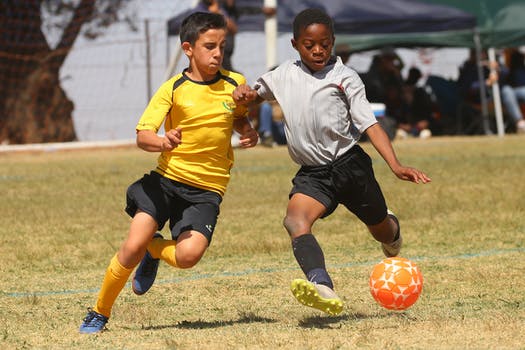
Label: No Watermark